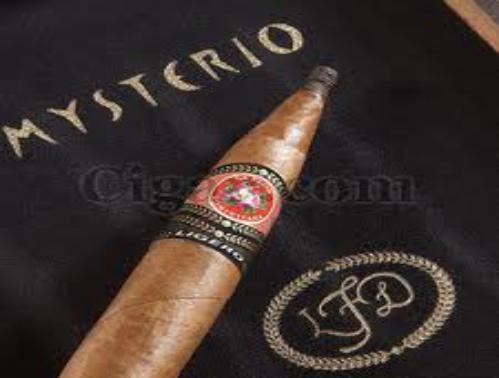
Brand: La Flor Dominicana
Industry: Necessities